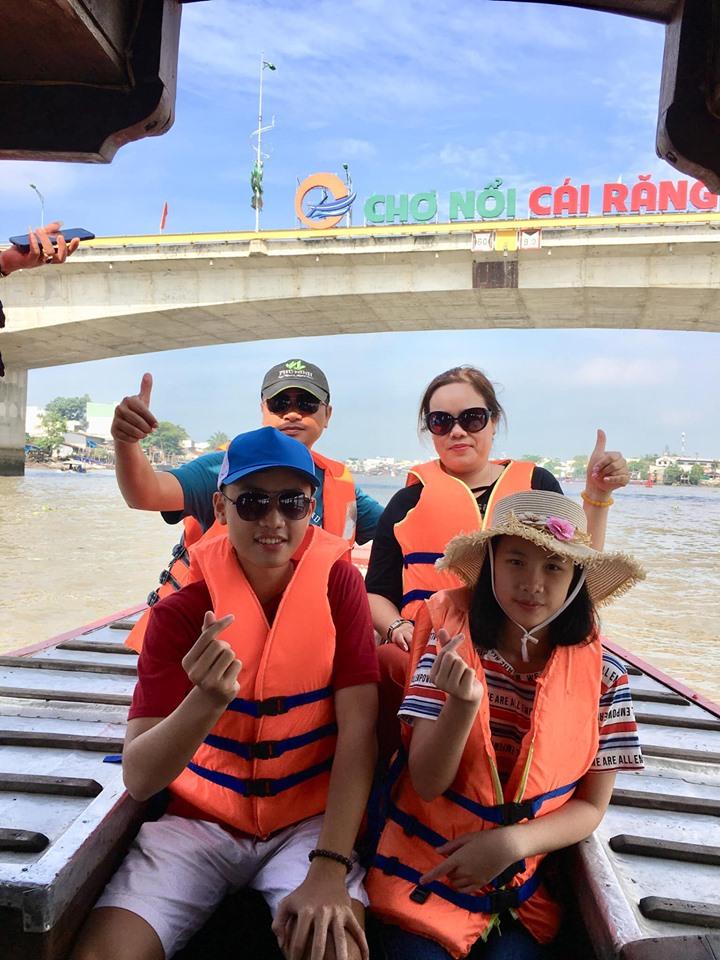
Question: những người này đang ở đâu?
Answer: những người này đang ở chợ nổi cái răng